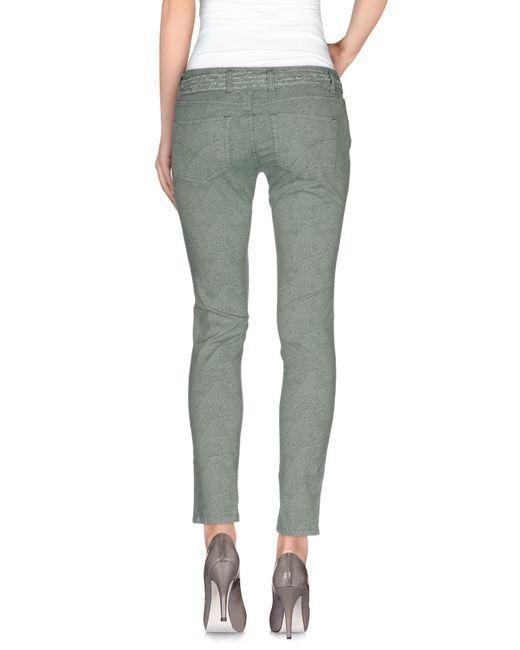
graue lässige Skinny-Jeanshose mit mittlerer Taille